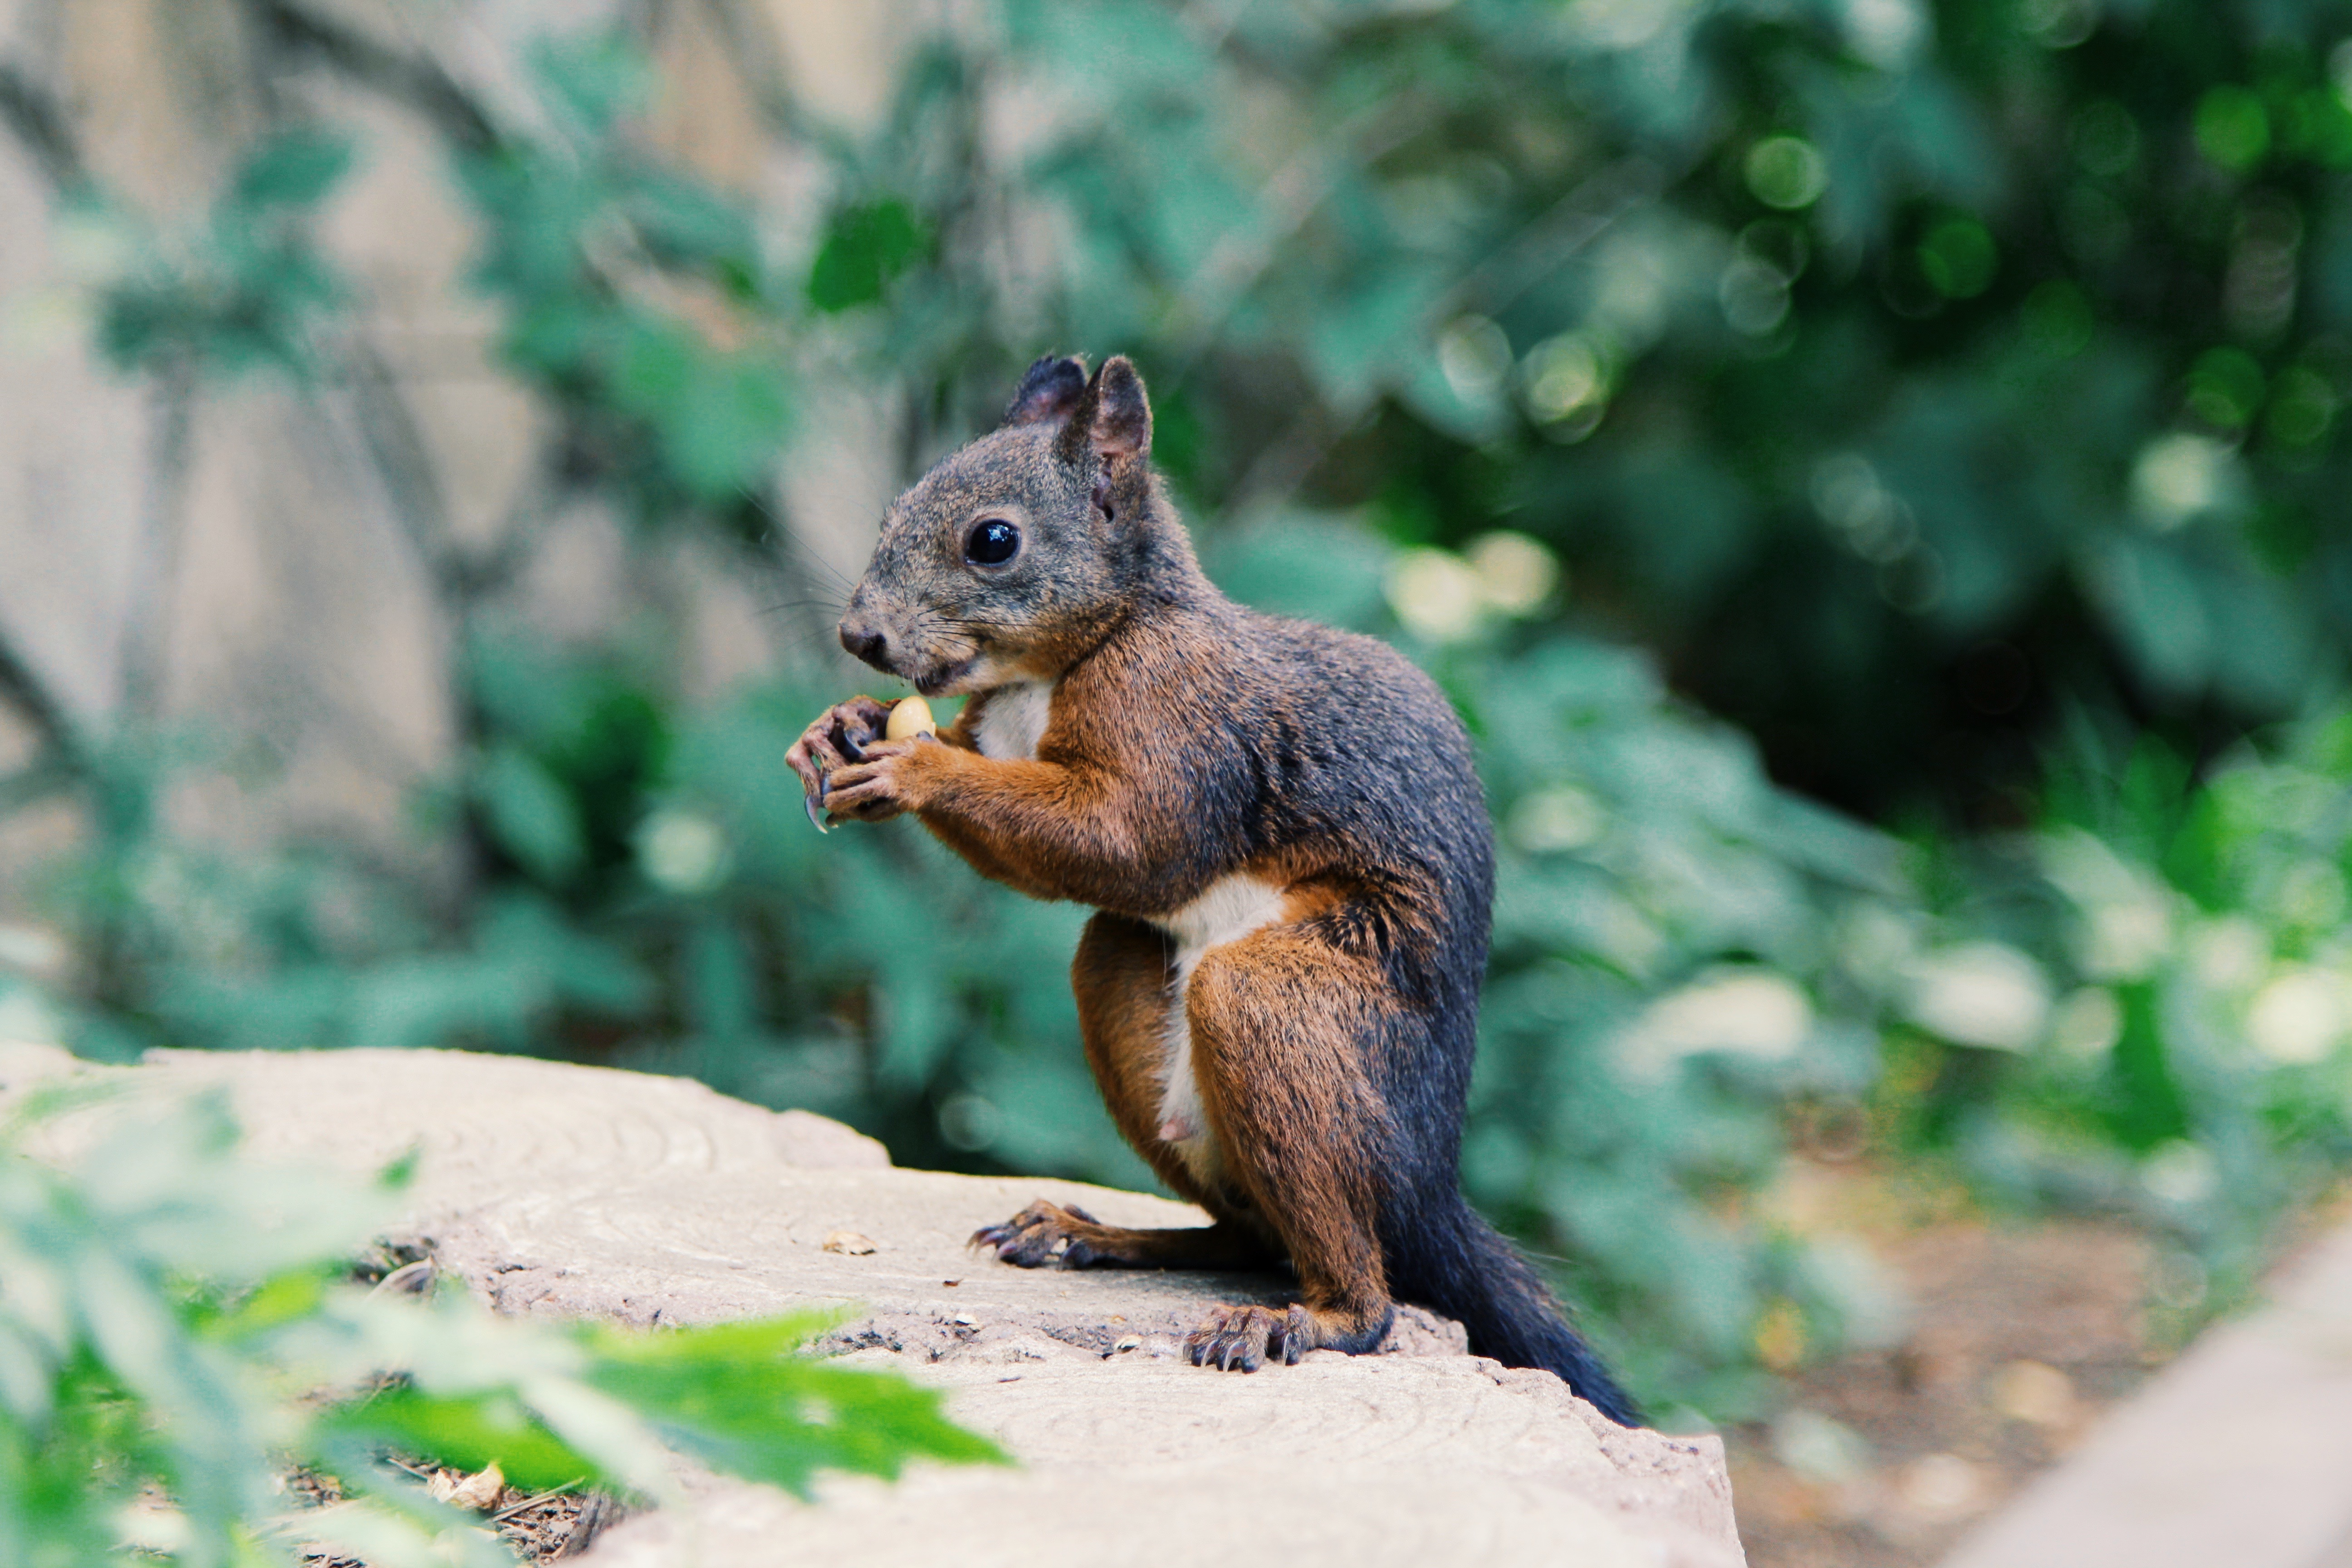
nature, wildlife, mammal, squirrel, rodent, fauna, vertebrate, chipmunk, fox squirrel